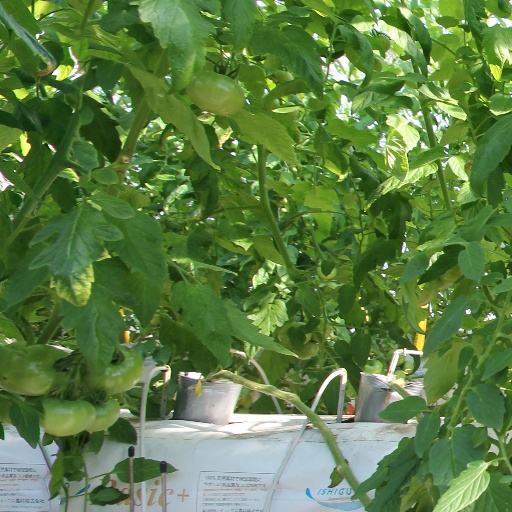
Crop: tomato